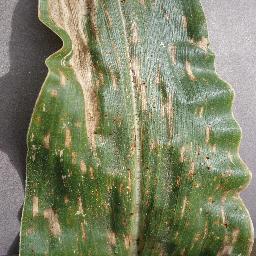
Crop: corn
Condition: (maize)_cercospora_spot_gray_spot